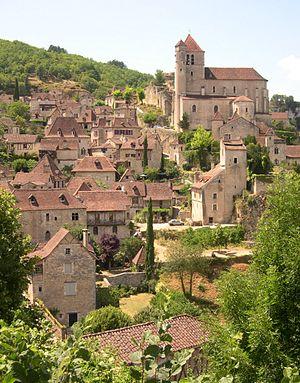
Saint Cirq Lapopie (Lot, France)
Saint-Cirq-Lapopie est une commune française, située dans le département du Lot dans la région Occitanie, en Quercy.